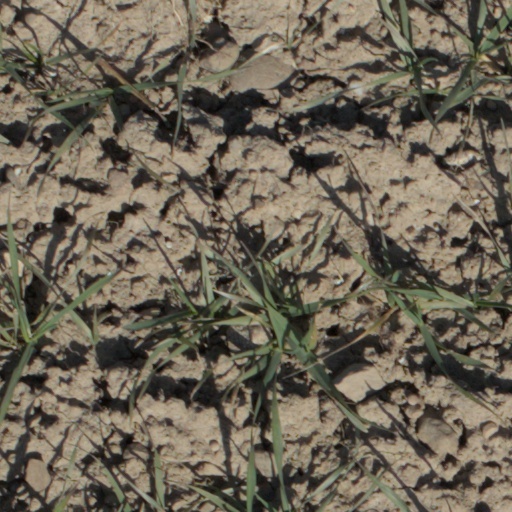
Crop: wheat